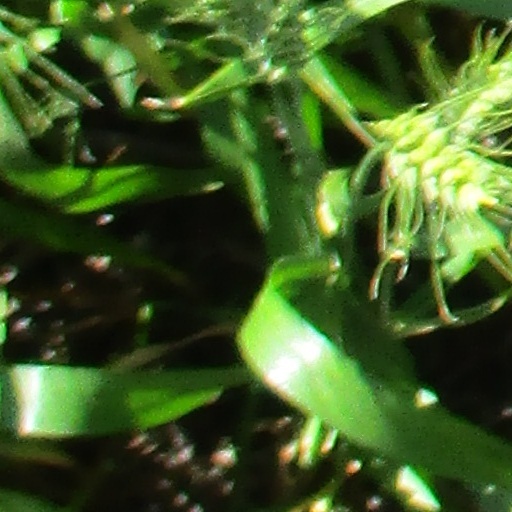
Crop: wheat